Cerro Azul Formation

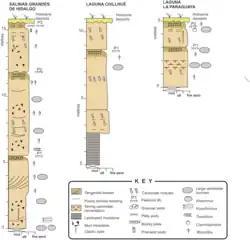
Sedimentary logs of the Cerro Azul Formation

The Cerro Azul Formation crops out in patches in the southwestern Buenos Aires Province and southeastern Pampa Province. The Epecuén Formation has been correlated to the Cerro Azul Formation in the early 2000s. The Cerro Azul and Epecuén Formations were named after the Cerro Azul ("Blue Hill") and Epecuén Lake where the formation crops out. The formation overlies crystalline basement or the Arroyo Chasicó Formation. The mammal assemblage of the Cerro Azul-Epecuén unit is the most diverse for the Huayquerian Late Miocene age, possibly ranging into the Pliocene. The formation is considered contemporaneous with the Río Negro Formation of the Colorado Basin.